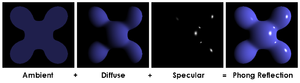
Le terme ombrage de Phong désigne à la fois le modèle d'illumination de Phong et l'interpolation de Phong, deux algorithmes de traitement 3D en infographie. Tous les deux furent développés par Bui Tuong Phong et publiés en 1973.